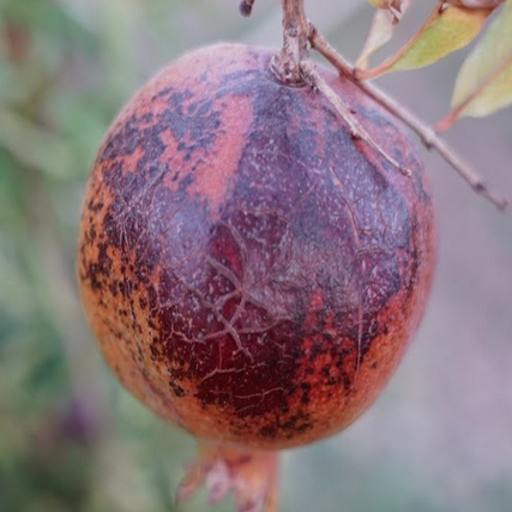
Label: Sunburn